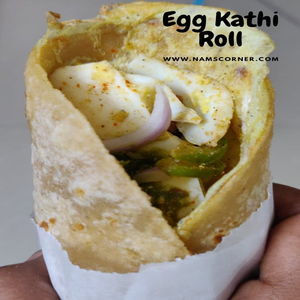
Dish: kathiroll